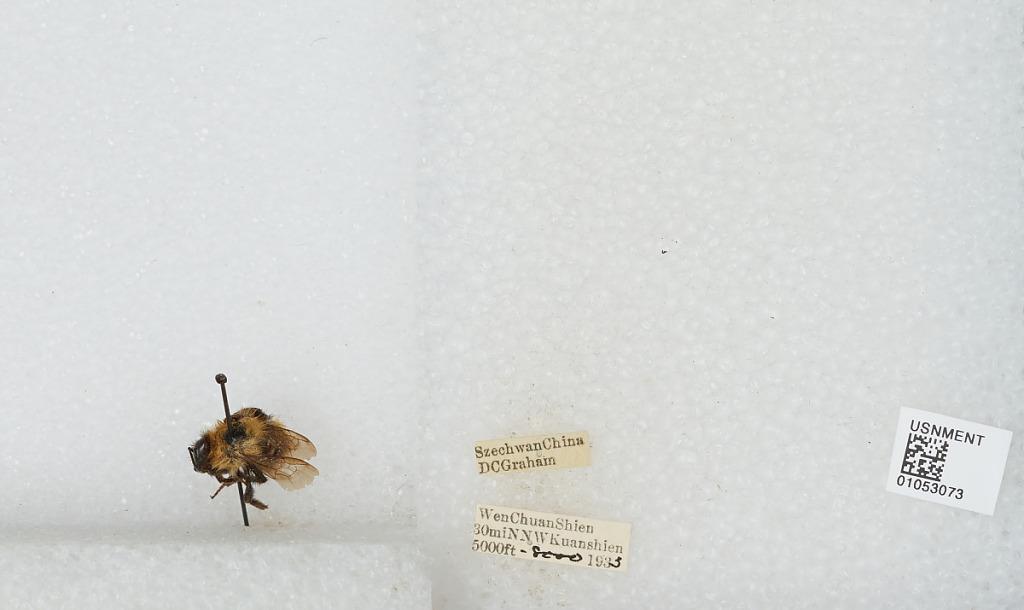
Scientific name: Bombus sp.
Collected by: D. Graham
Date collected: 1933--
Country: China
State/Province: Sichuan
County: Wenchuan Xian
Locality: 30mi NNW Kuanshien